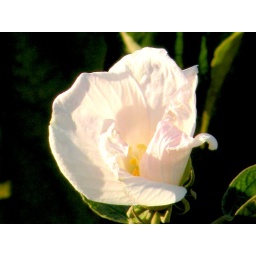
The pink hue on these river bed buds show up near sunset on the Kalamazoo River, in September.